List of non-marine molluscs of Cameroon

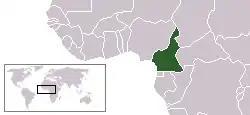
Location of Cameroon

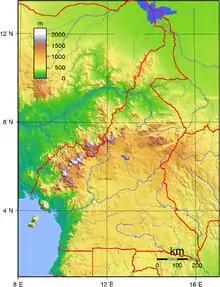
topography of Cameroon

The non-marine molluscs of Cameroon are a part of the molluscan fauna of Cameroon (wildlife of Cameroon).